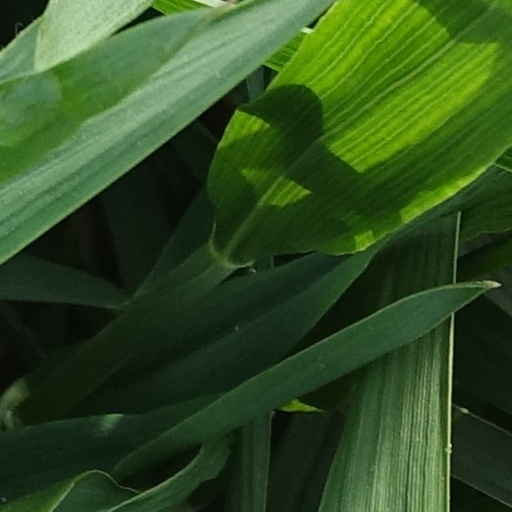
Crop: wheat